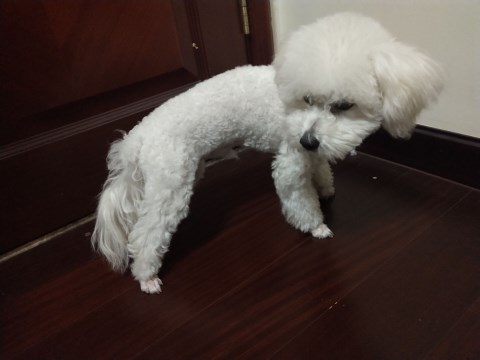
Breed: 3083-n000117-Bichon_Frise